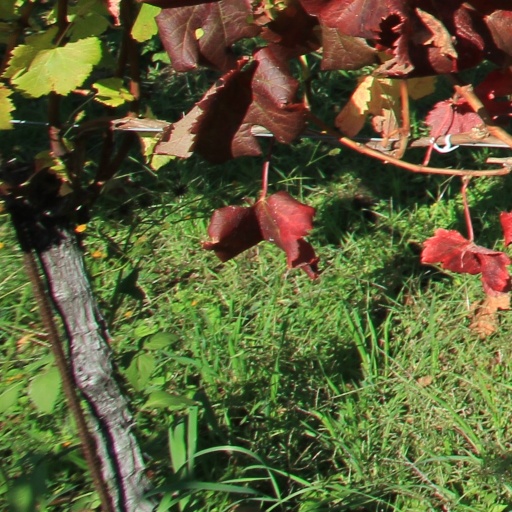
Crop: grape